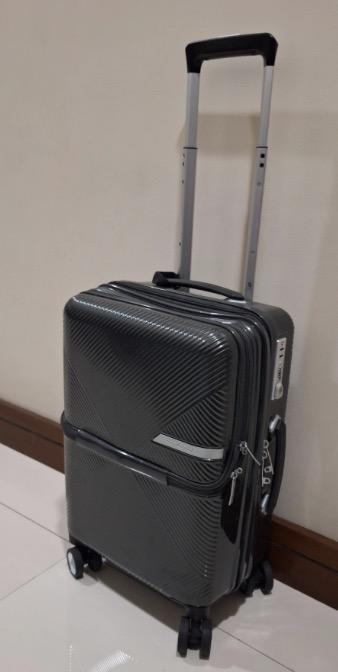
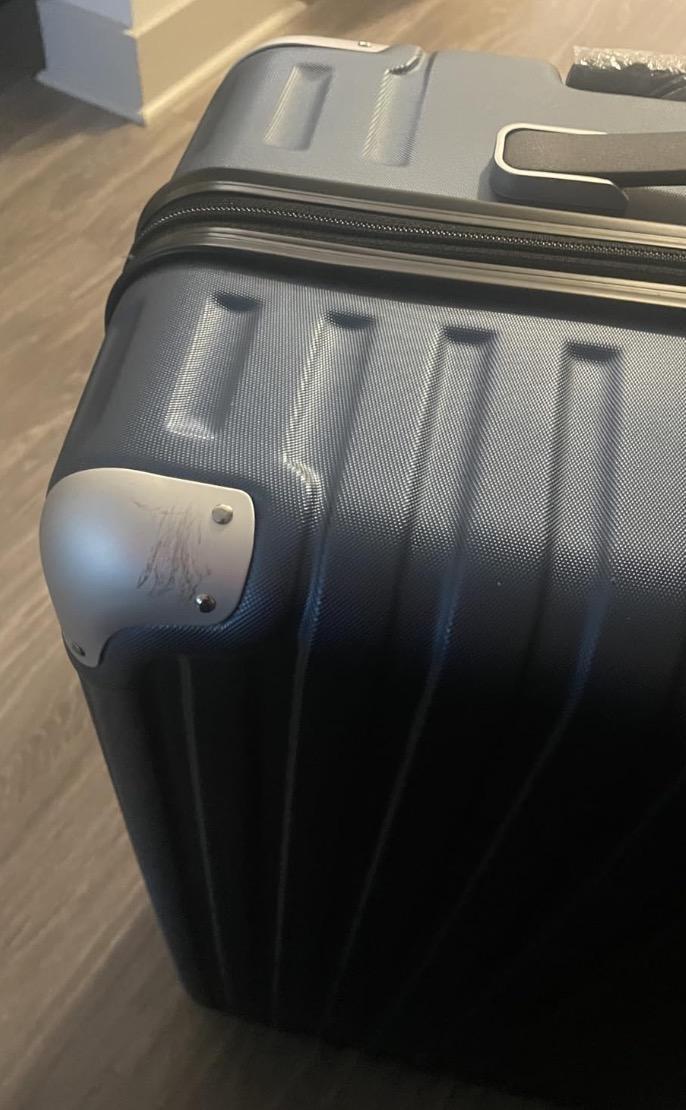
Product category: items_tea
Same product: no